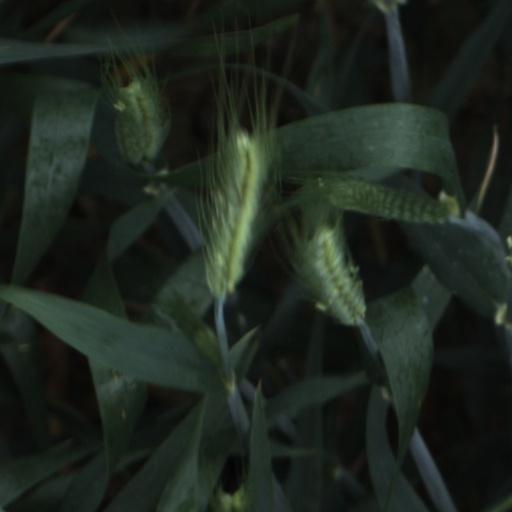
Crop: wheat